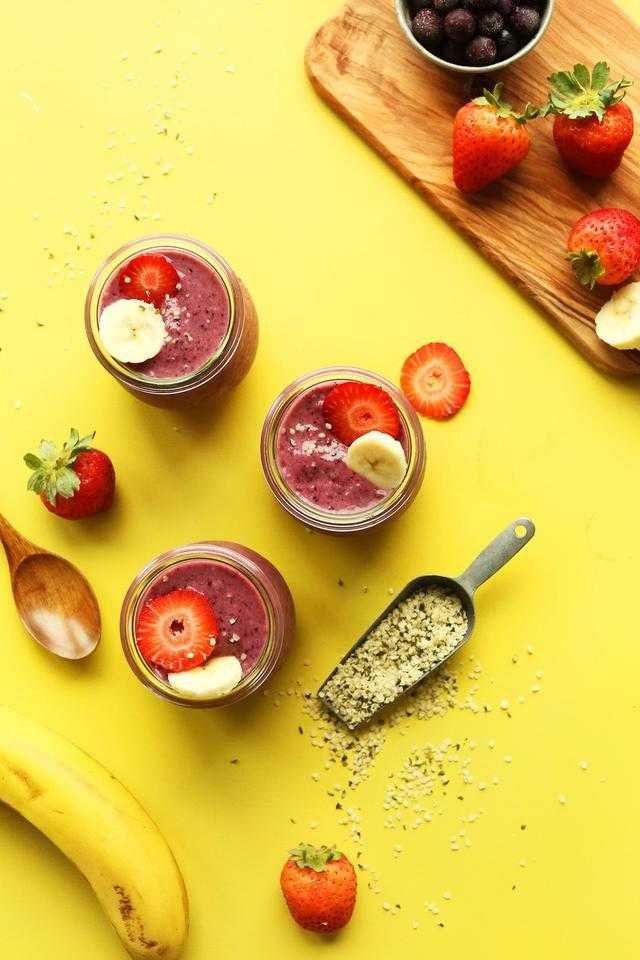
Label: Banana